The Human Comedy (film)

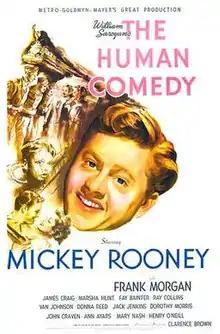
Film poster

The Human Comedy is a 1943 American comedy-drama film directed by Clarence Brown. It began as a screenplay by William Saroyan, who was expected to direct. After Saroyan left the project, he wrote the novel of the same name and published it just before the film was released. Howard Estabrook was brought in to reduce the run time to two hours. The picture stars Mickey Rooney, Frank Morgan, James Craig, Marsha Hunt, Fay Bainter, Ray Collins, Van Johnson, Donna Reed and Jackie "Butch" Jenkins. Barry Nelson, Robert Mitchum and Don DeFore appear together as boisterous soldiers in uncredited supporting roles.